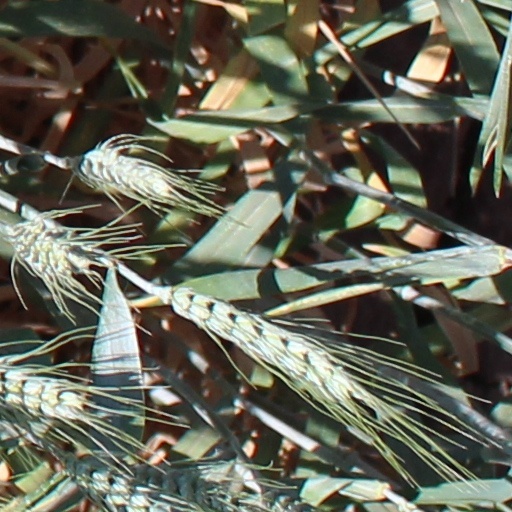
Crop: wheat